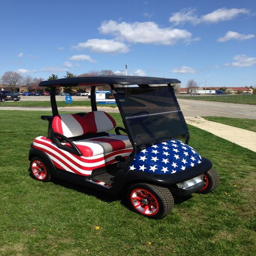
# on the golf course